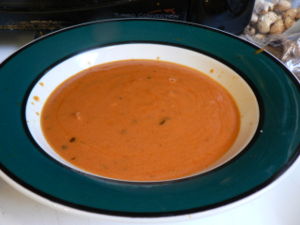
Tomatsuppe
En skål med tomatsuppe
Tomatsuppe er en suppe lavet af tomater. Den serveres både varm og kold, og er ofte brugt som ingrediens i mere avancerede retter.